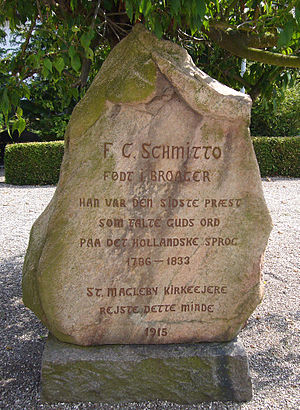
Store Magleby Kirke / Kirkebygningen
Store Magleby Kirke ligger på Kirkevej 6 i Store Magleby i Dragør Kommune.